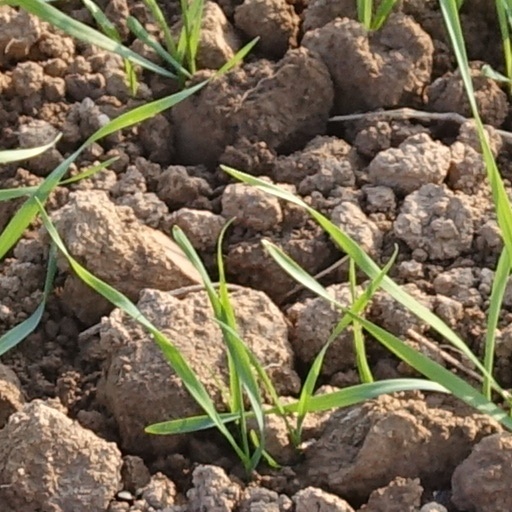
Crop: wheat